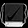
Label: Bag